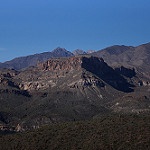
Label: mountain